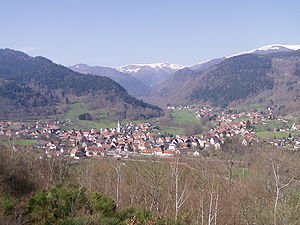
Fecht / Geografi / Grande Fecht
Typisk dallandskab ved Grande Fecht (ved Metzeral)
Fecht er en godt 49 km lang biflod til Ill i Munstertal, i det franske departement Haut-Rhin. Den løbet i nordøstlig retning.